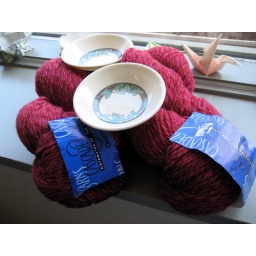
Yummy Cascade Quatro in tweedtwo plastic soy sauce bowls